Citipati

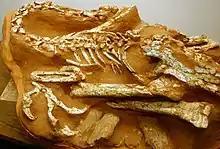
"Citipati" specimen IGM 100/1004, also known as "Big Auntie"

In 1995, the Mongolian Academy of Sciences-American Museum of Natural History expedition discovered a second nesting oviraptorid specimen from the Ukhaa Tolgod locality, in a region called Camel's Humps, at the Death Row sublocality. This new specimen was labelled as IGM 100/1004 and nicknamed "Big Auntie". The excavation lasted several days of work and a filming crew registered some of the excavation progress through video-documentary and photography. The professional team had to remove some of the sediments surrounding the specimen as the terrain was irregular and it was too heavy to be safely transported to the escarpment. As most fossils of the Ukhaa Tolgod locality have a relatively good preservation and exposure, the lack of associated nests argues against the possibility for this sublocality to be an oviraptorid nesting site. IGM 100/1004 is slightly more complete than 100/979; it preserves the entire cervical series with the exception of the atlas and axis, dorsal vertebrae with thoracic ribs, partial limbs and some sacral vertebrae.